Apperley Bridge

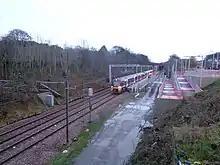
Apperley Bridge railway station

The Leeds and Liverpool Canal runs east west through Apperley Bridge but its use is by pleasure craft.